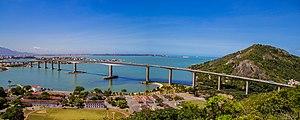
Vitória est une ville du Brésil, située dans l'État de l'Espírito Santo, dont elle est la capitale. C'est l'une des trois capitales d'un État brésilien situées dans une île.